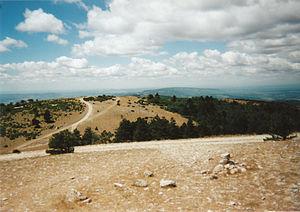
Panorama à l'Ouest depuis le Mourre Nègre